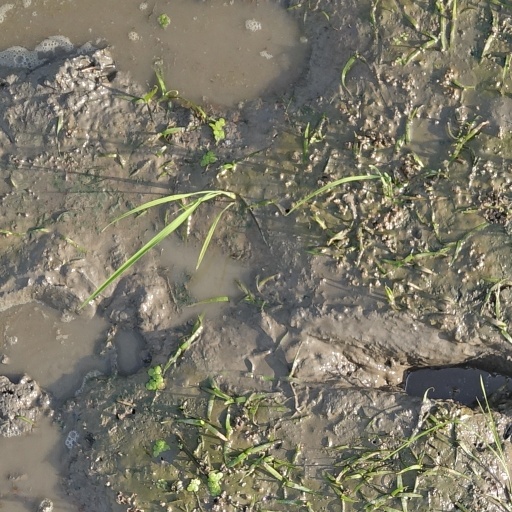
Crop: rice